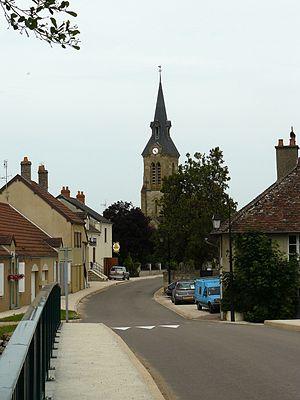
Tavernay (Saône-et-Loire, France) depuis le pont sur le Ternin
Tavernay est une commune française située dans le département de Saône-et-Loire en région Bourgogne-Franche-Comté.